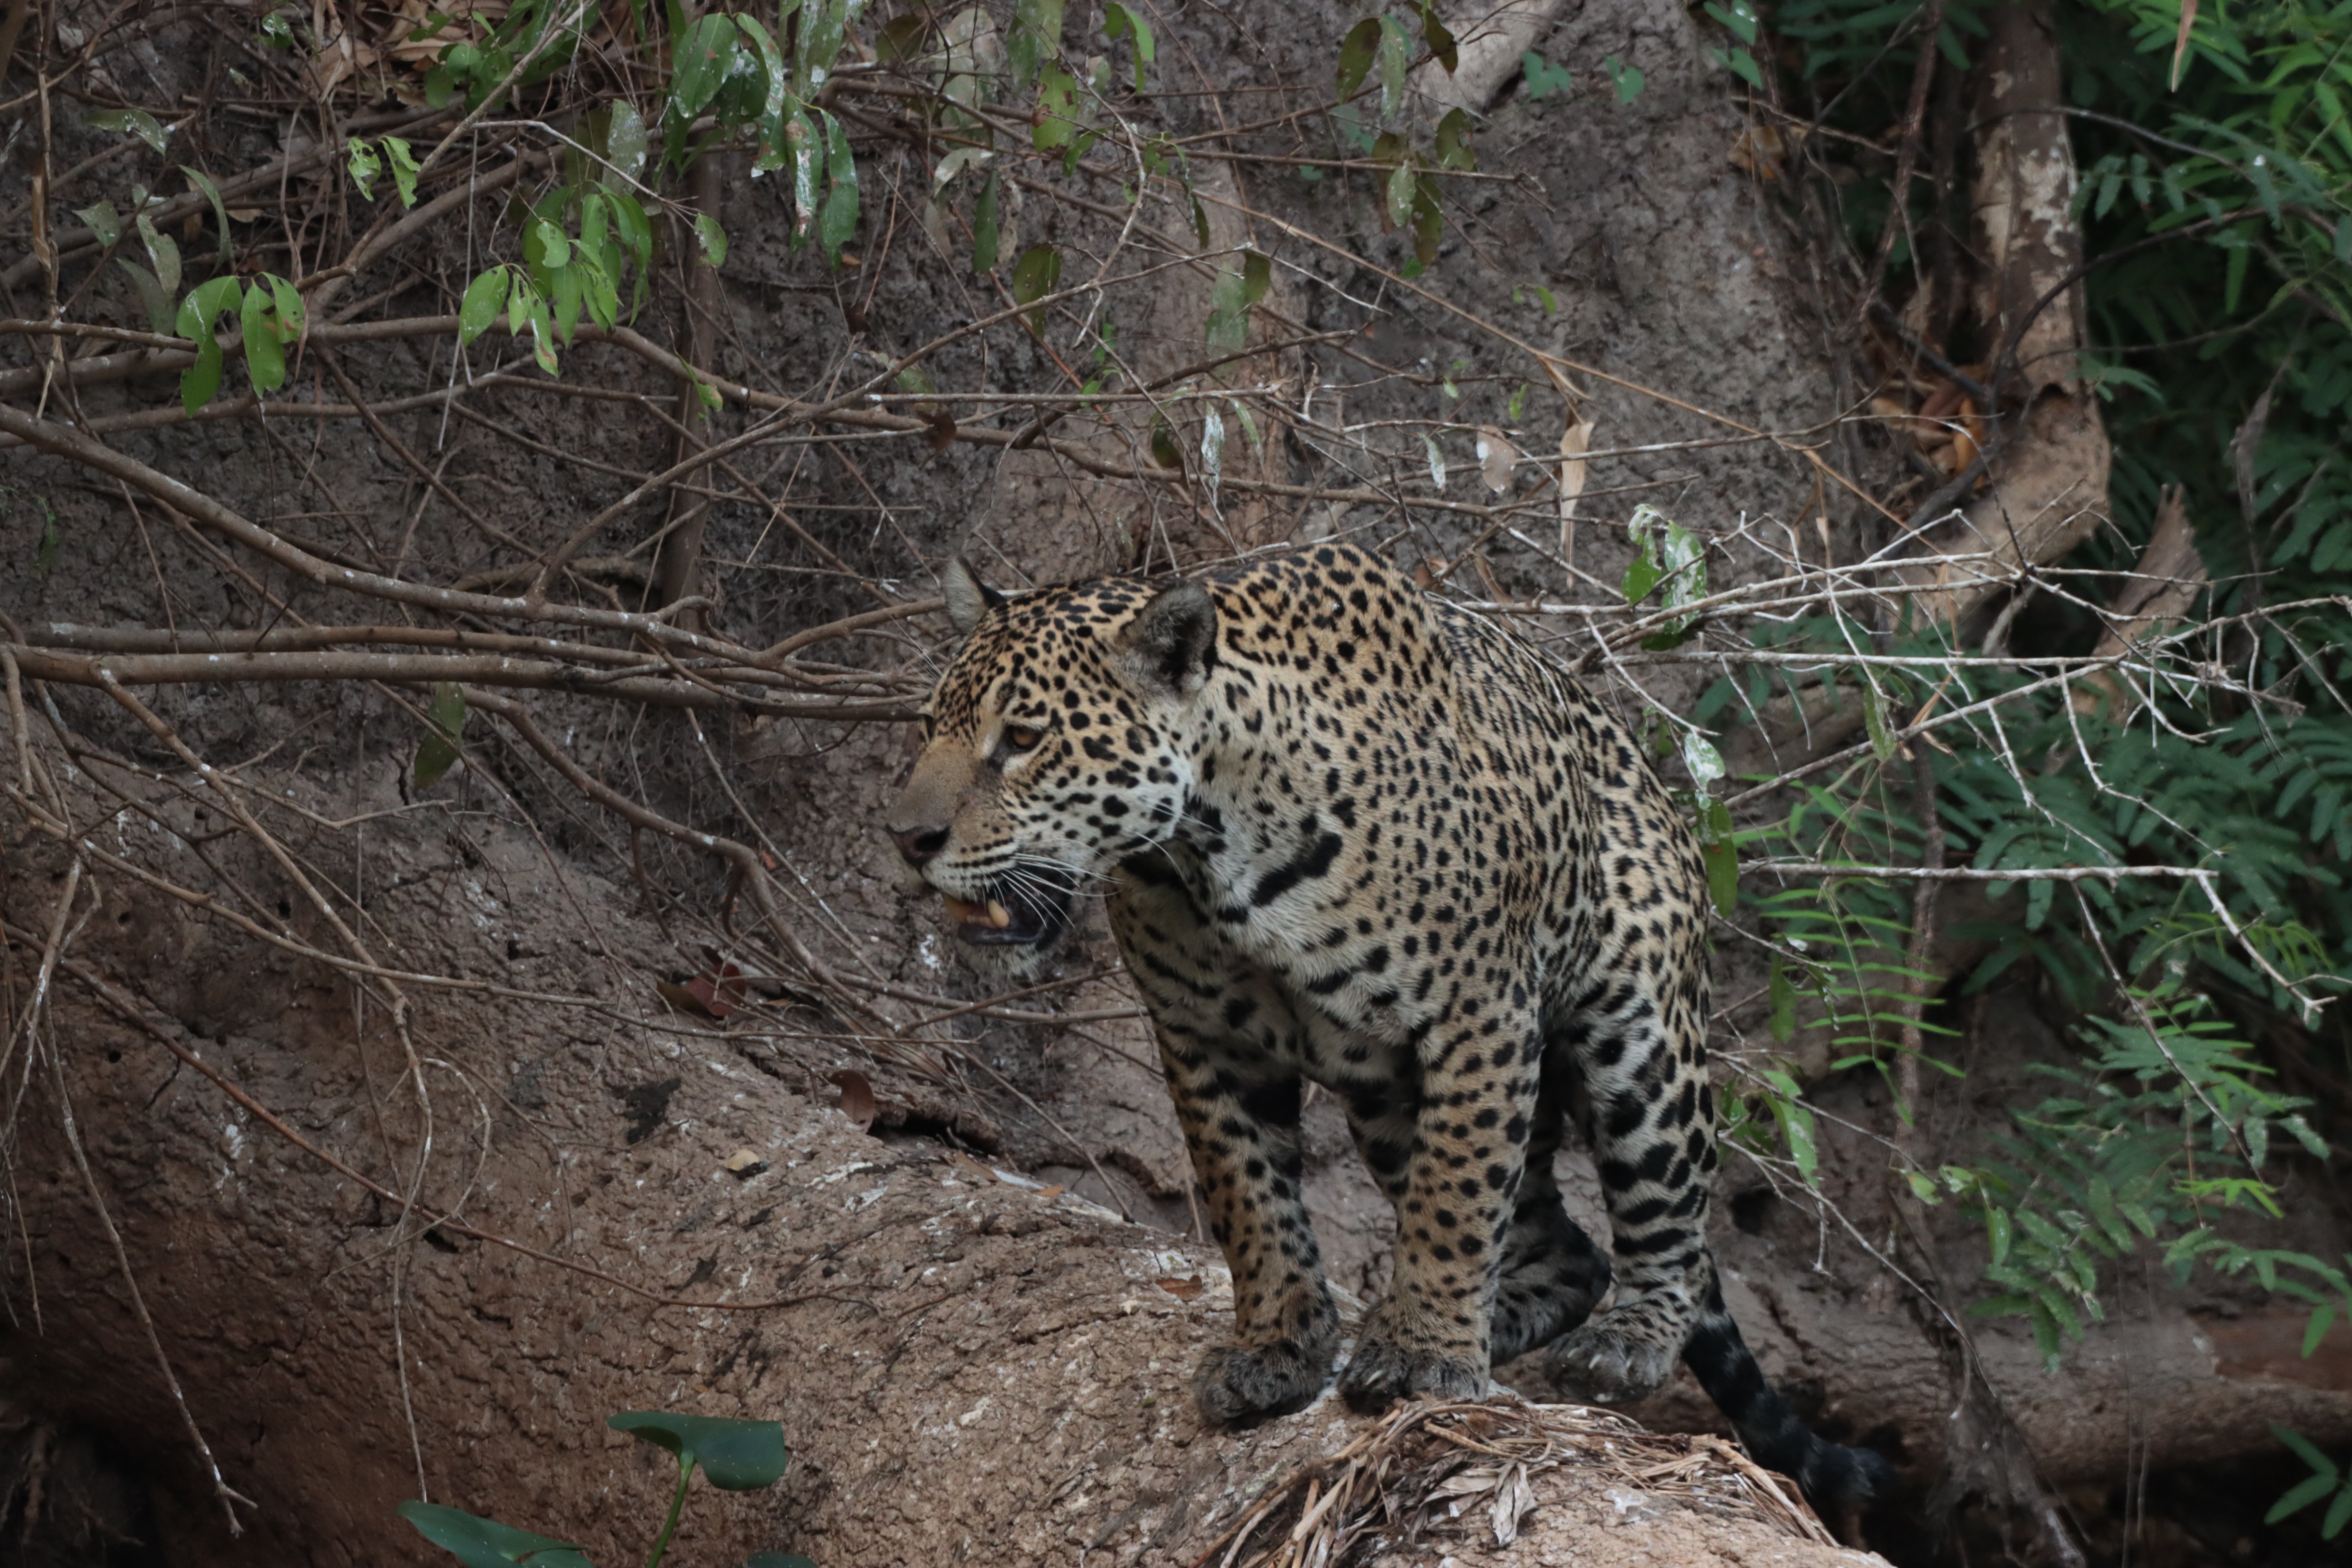
Jaguar: Medrosa